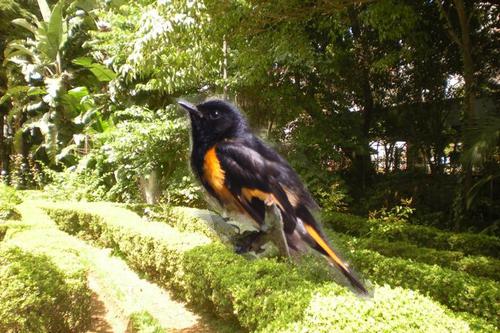
Bird species: American_Redstart
Bird type: landbird
Background: land